Kamensk-Uralsky

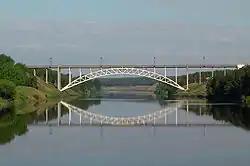
Railway bridge over the Iset River

KUMZ was founded as a special metallurgy mill belonging to the Ministry of Aircraft Industry for providing aircraft construction with semi-finished products made of aluminum and magnesium alloys. Building of the first mill stage was accomplished in 1944.